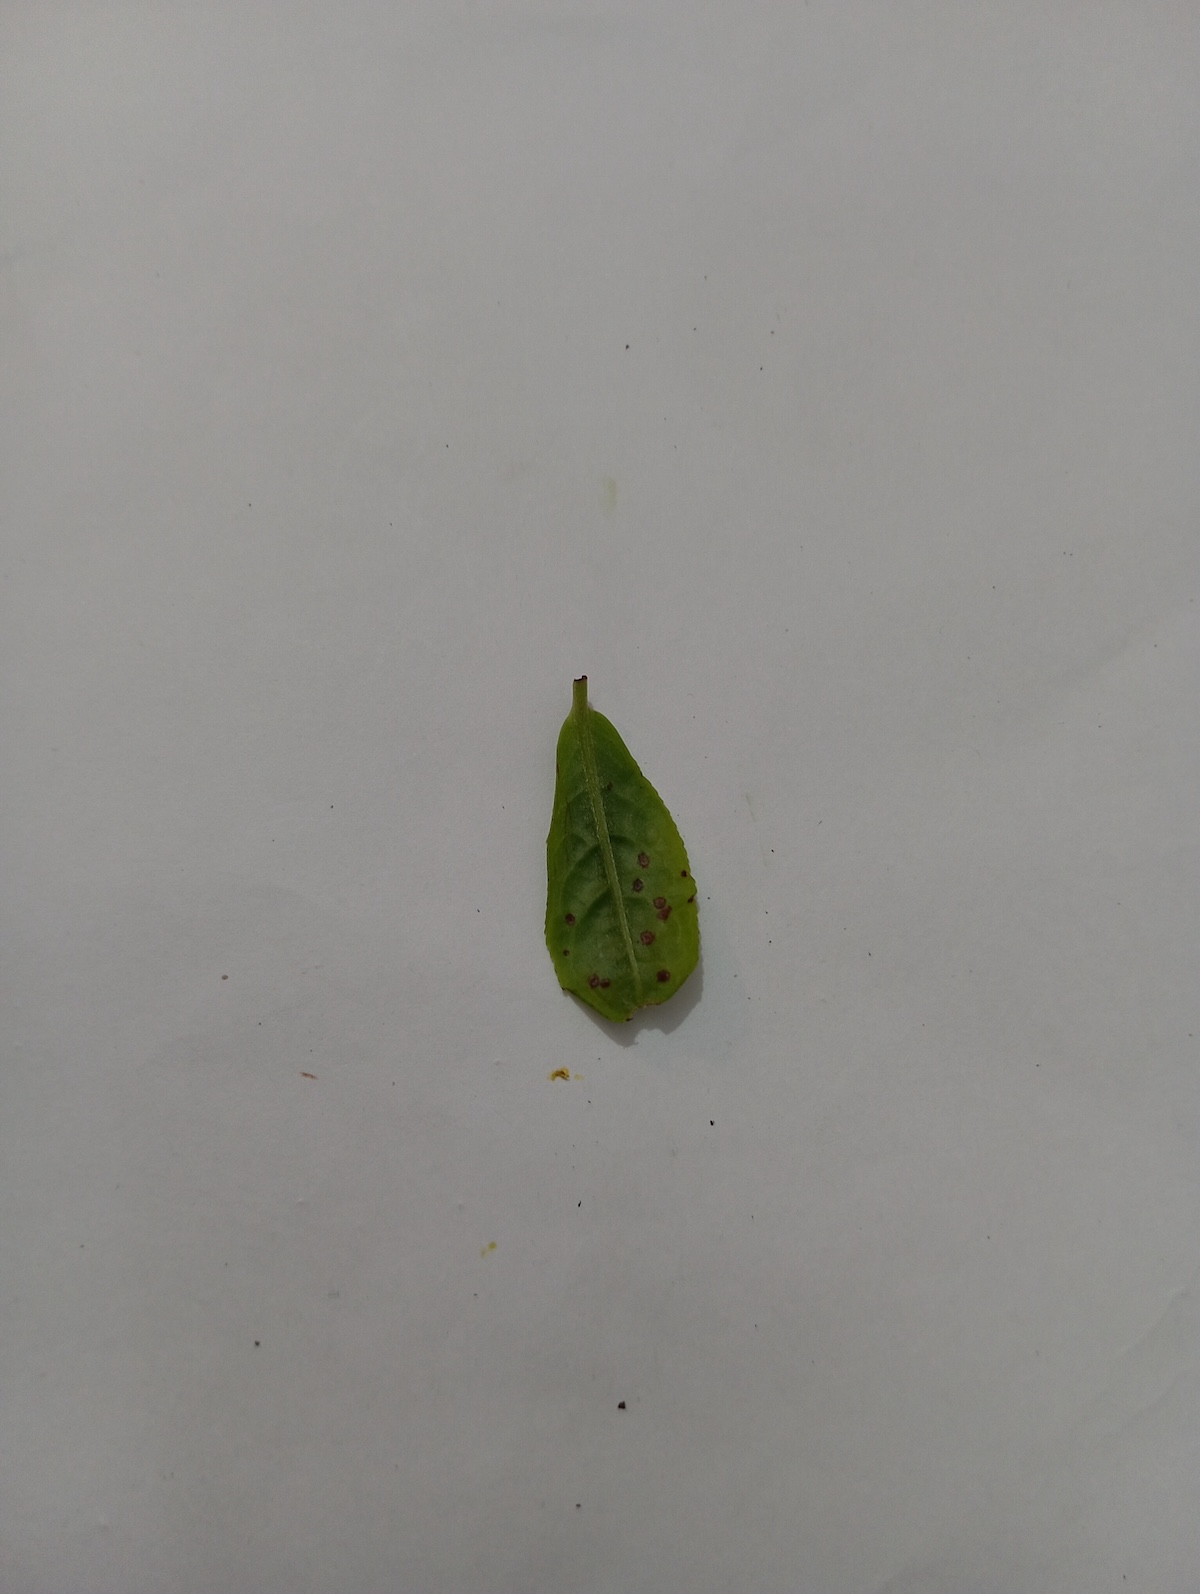
Label: Helopeltis